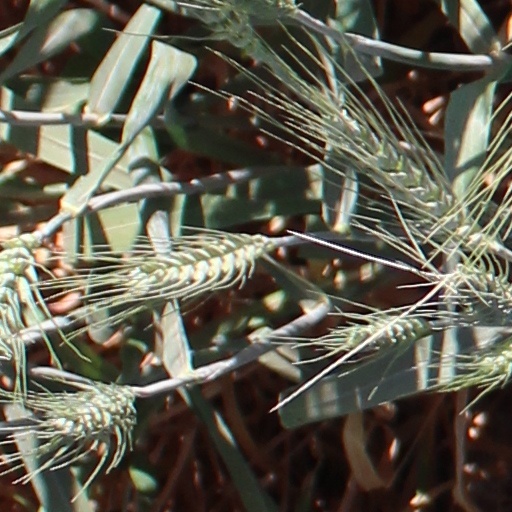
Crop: wheat